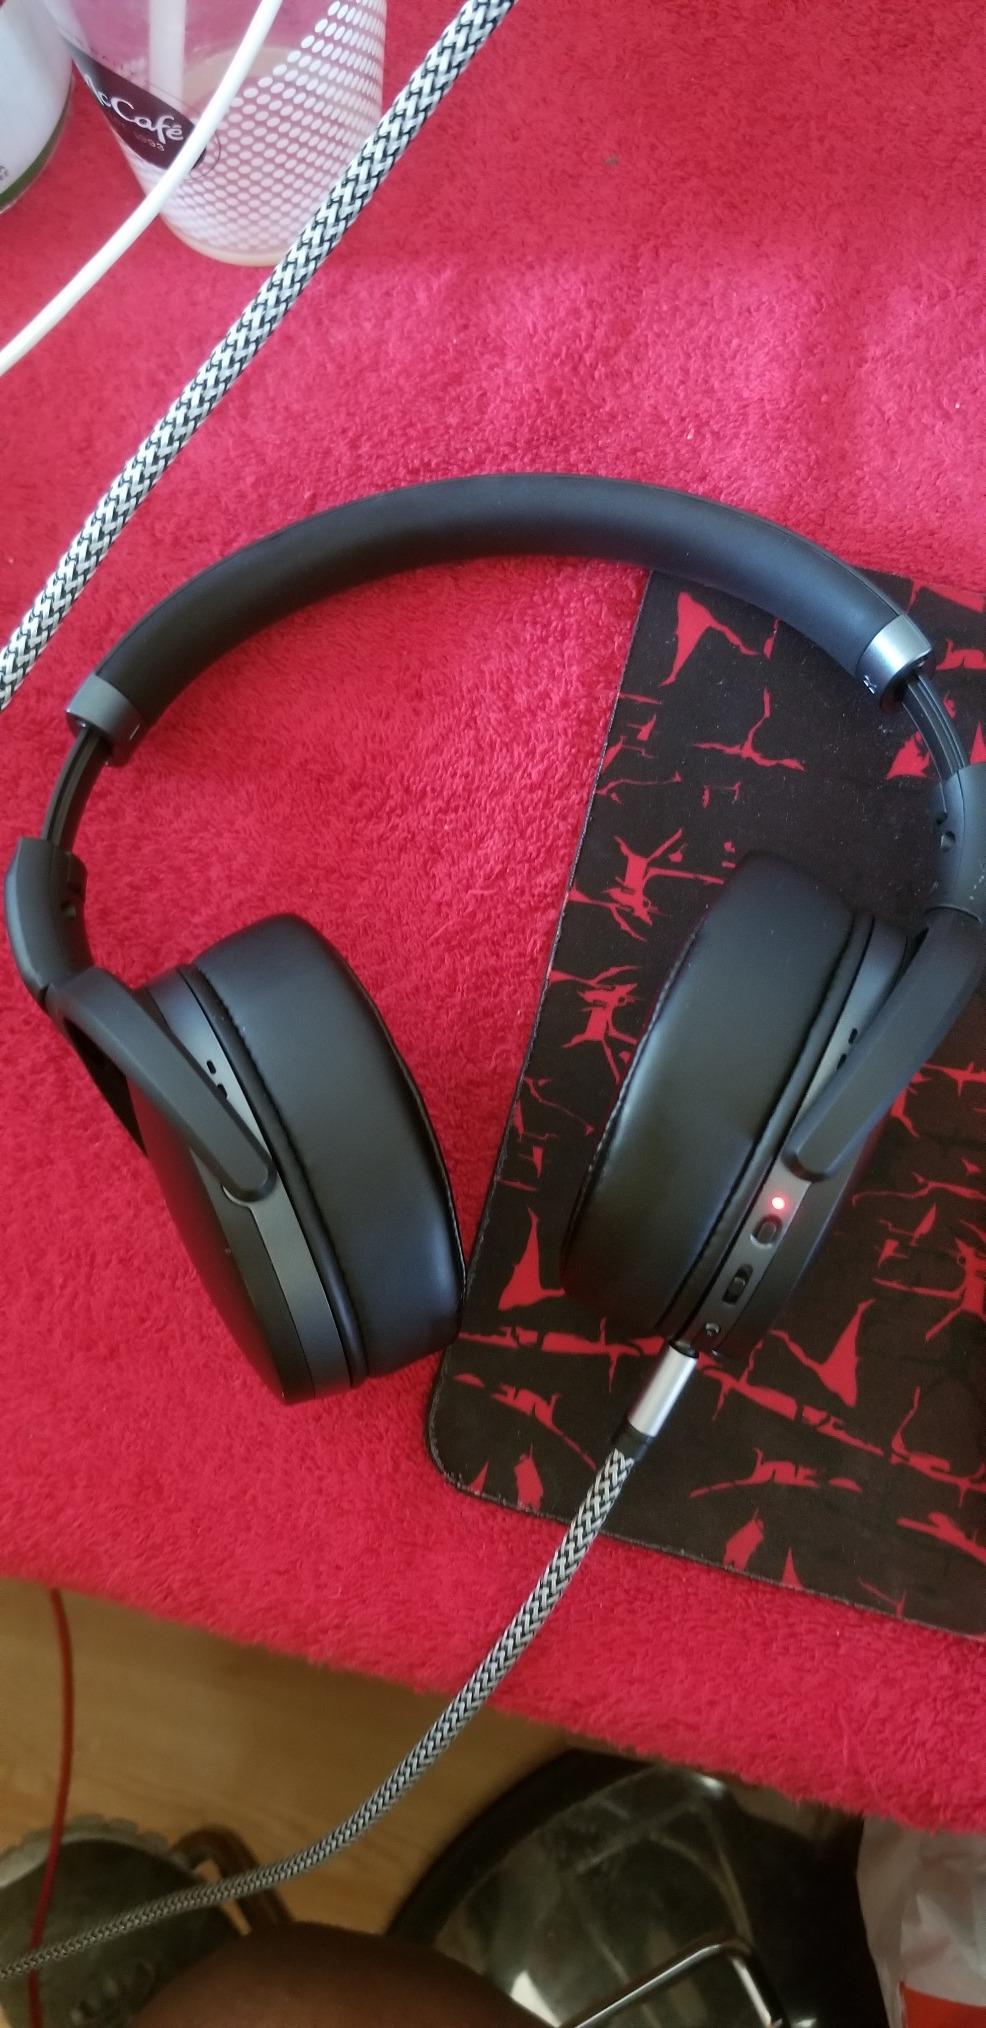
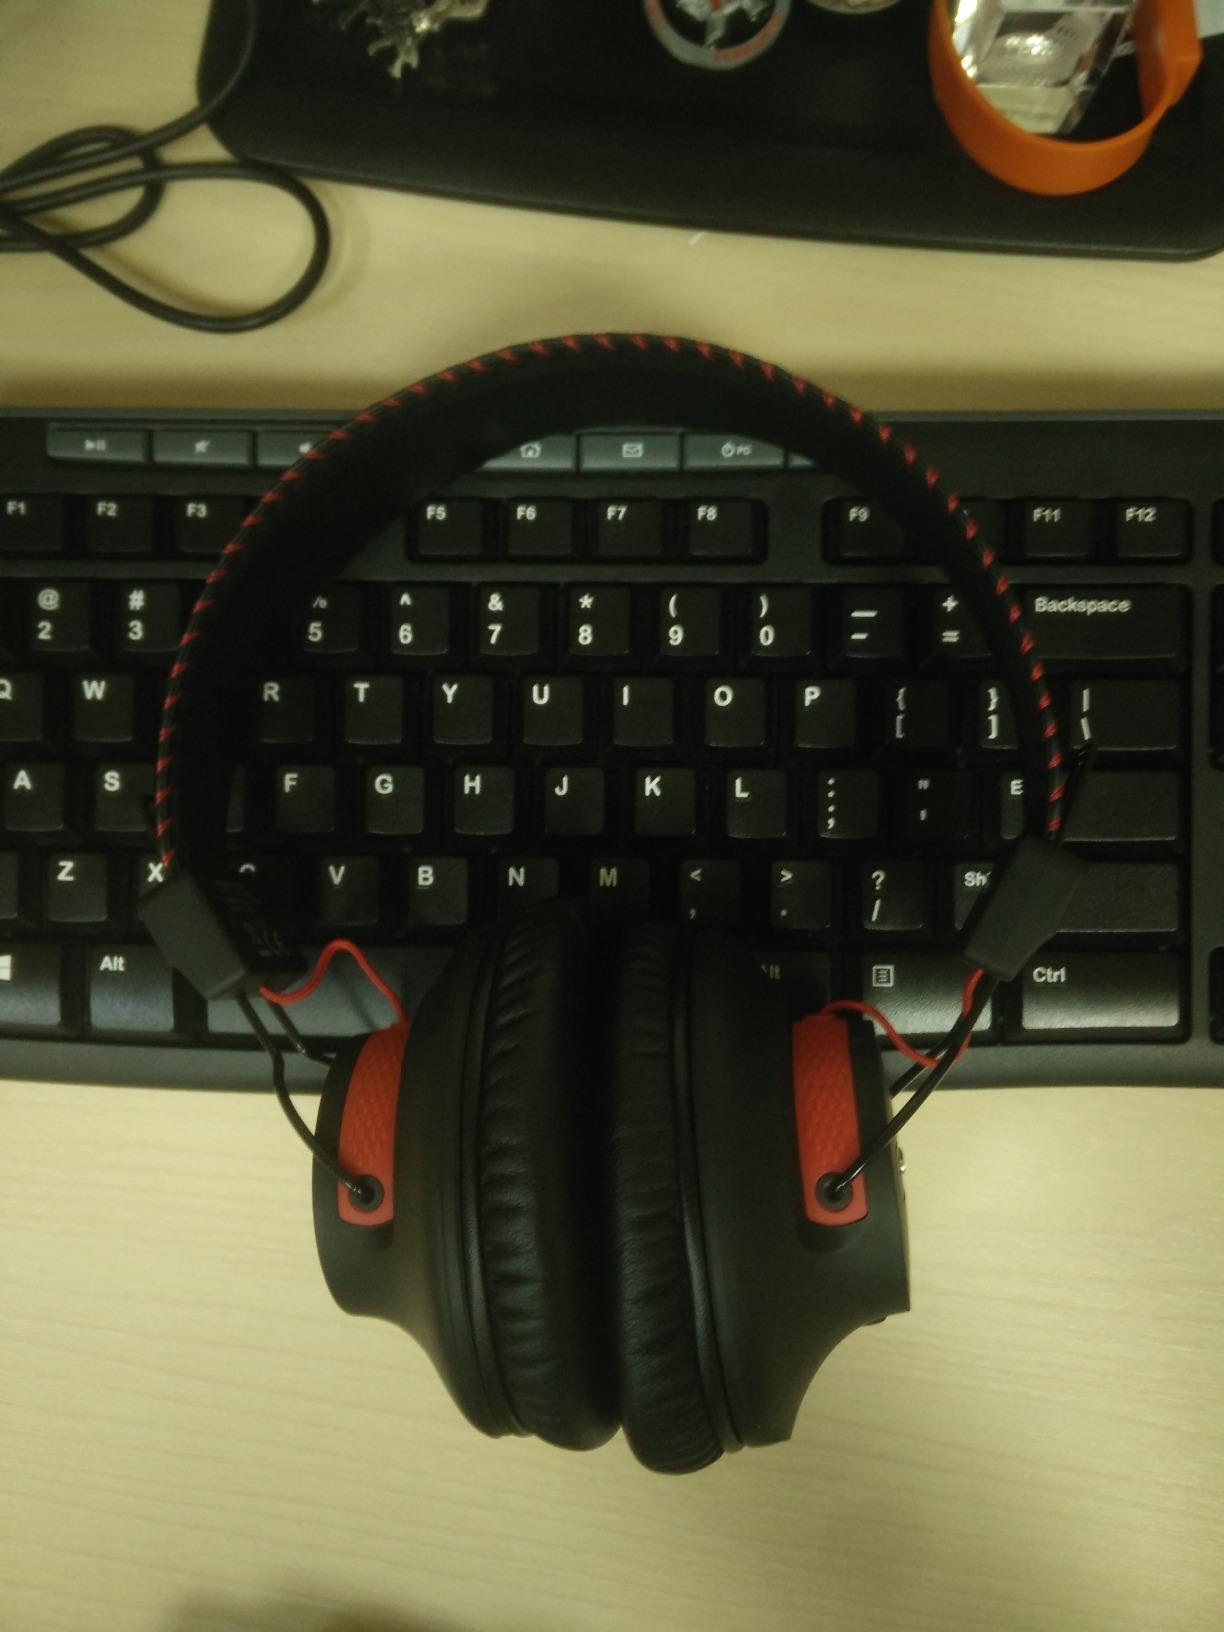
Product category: headphones
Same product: no